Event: Nepal Earthquake
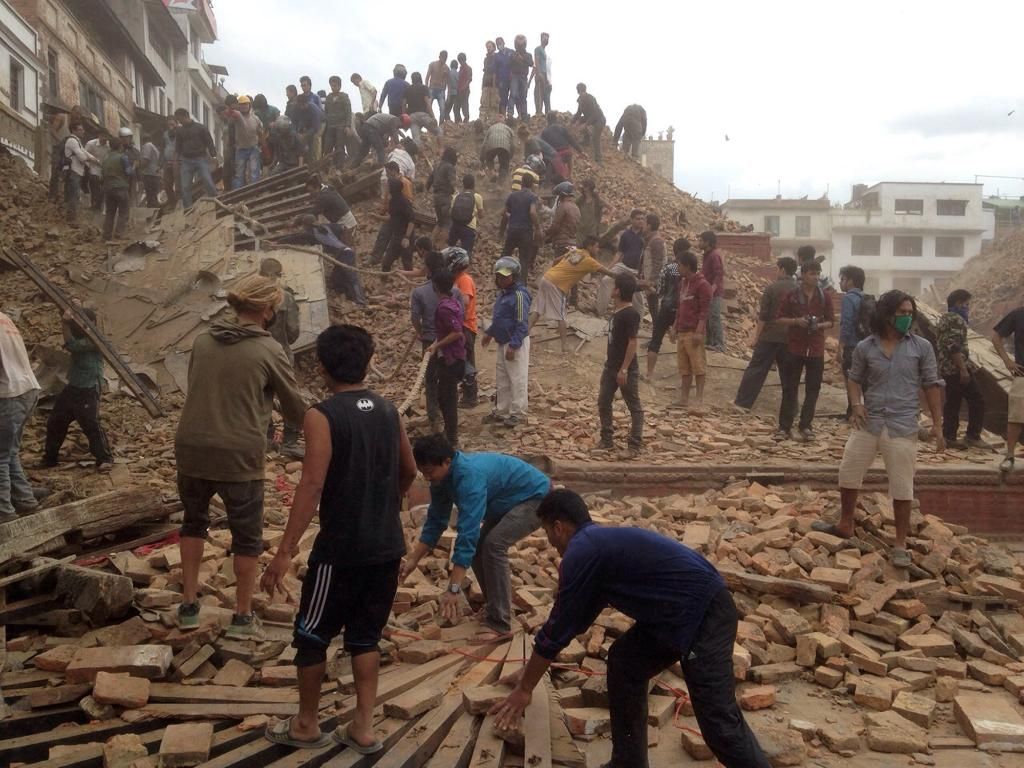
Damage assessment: damage